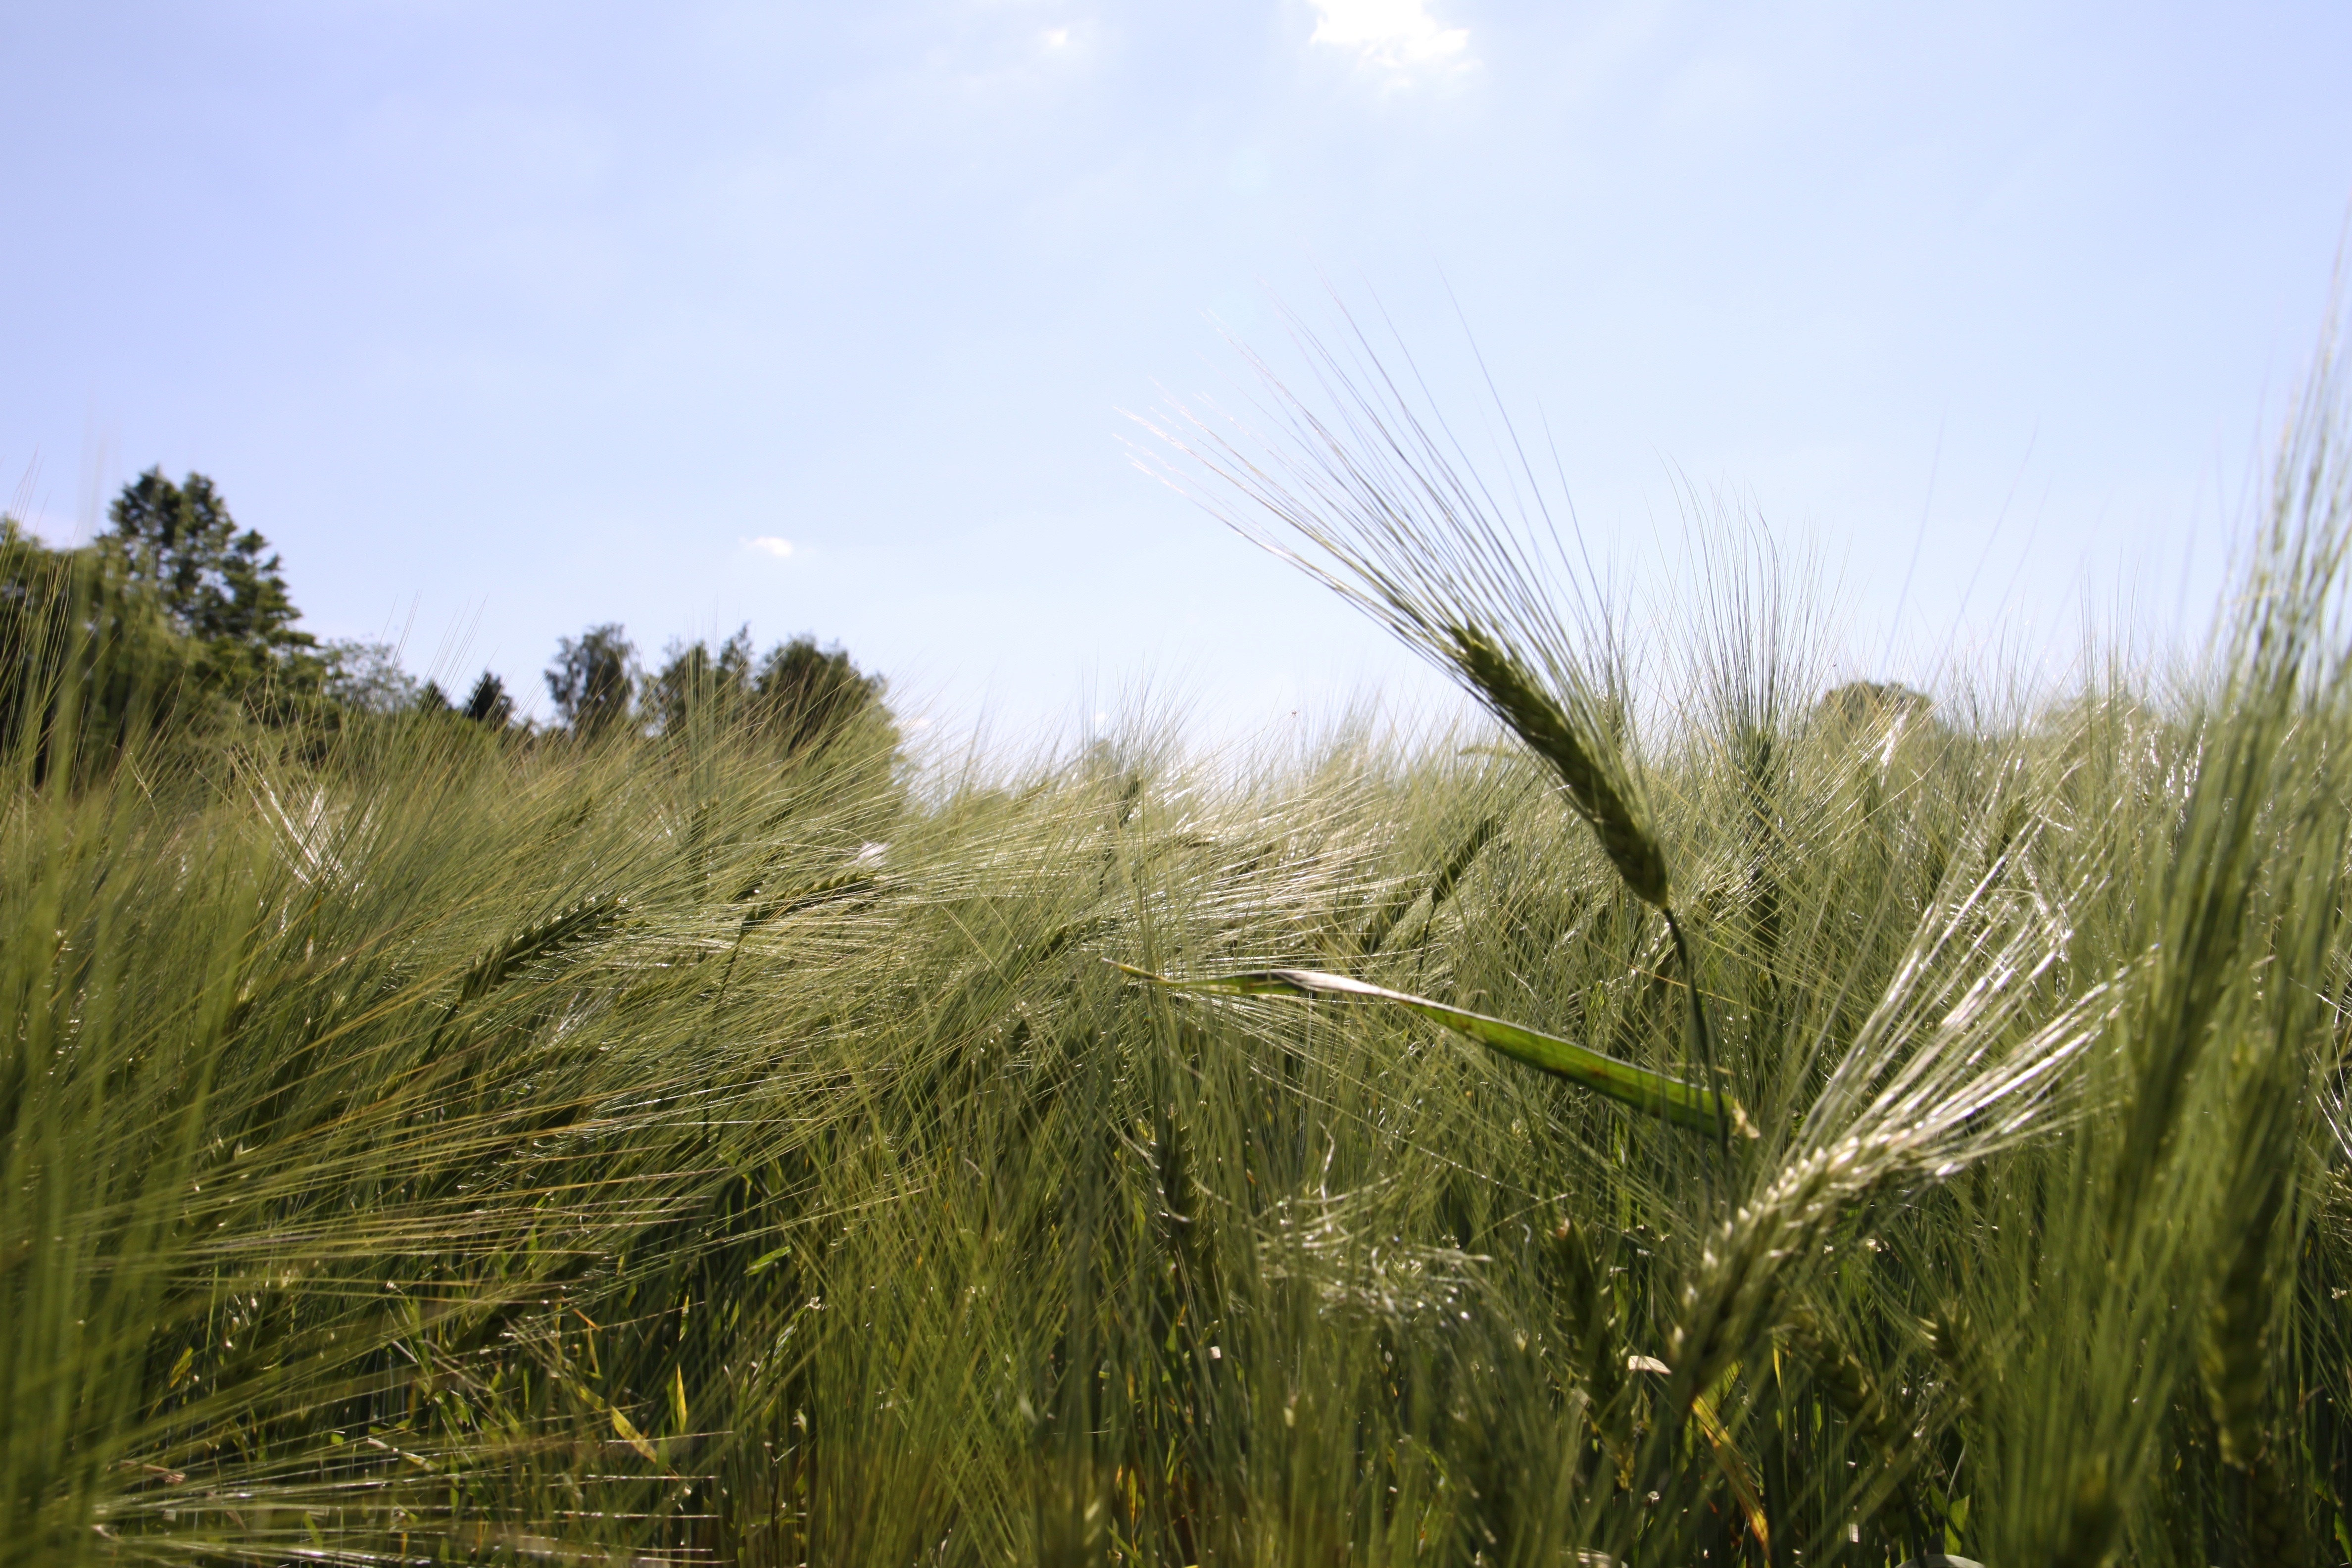
tree, grass, plant, sky, field, meadow, barley, wheat, prairie, wind, summer, food, green, crop, agriculture, blue sky, grassland, rye, cereals, ecosystem, flowering plant, commodity, triticale, grass family, land plant, phragmites, arecales, food grain, winter barley